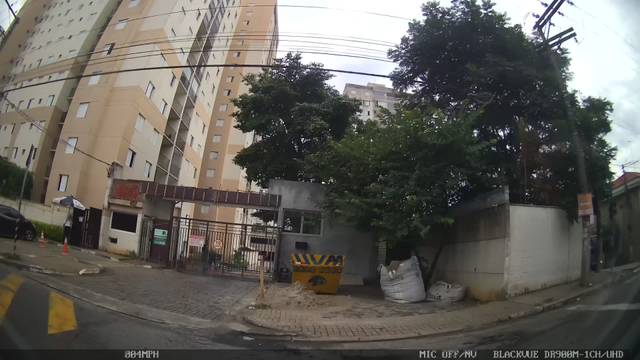
Region: Brazil
Coordinates: -23.464, -46.517